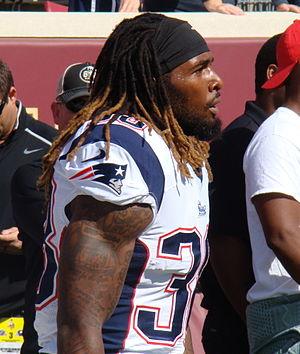
Brandon Bolden, né le 19 janvier 1990 à Baton Rouge en Louisiane, est un américain, joueur professionnel de football américain en National Football League.